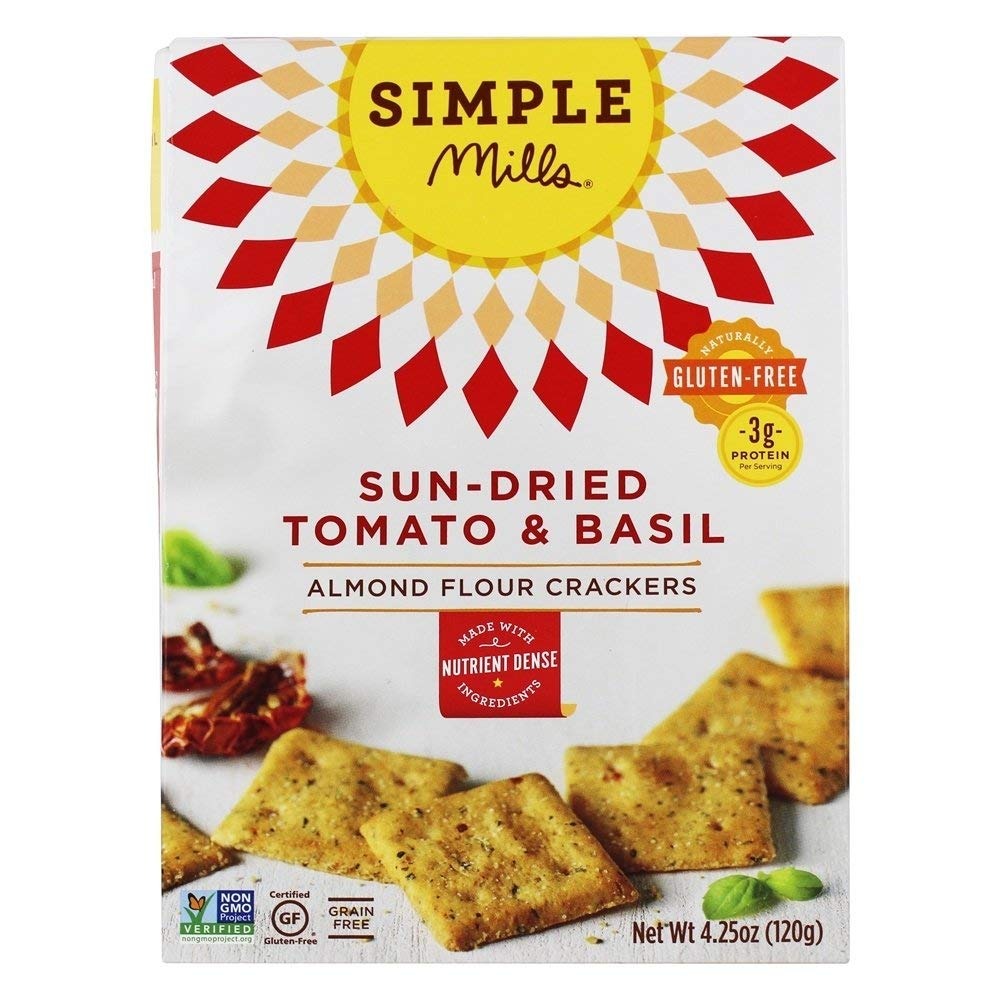
Item Name: Simple Mills Almond Flour Crackers, Sundried Tomato & Basil, 4.25 oz, 3 count
Bullet Point: Snacking
Product Description: At Simple Mills, we believe that when you eat better, you not only feel better, but you also have more energy to pursue a passion-filled life. That's why we are devoted to providing foods that are made with simple, whole food ingredients that taste absolutely amazing. Enjoy!
Value: 3.0
Unit: Count

Price: 4.93